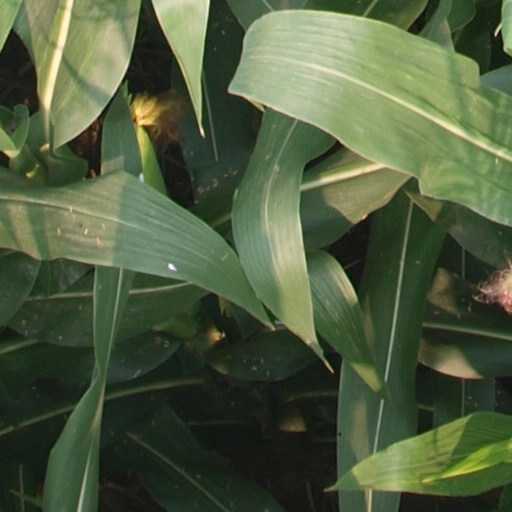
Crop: maize; corn